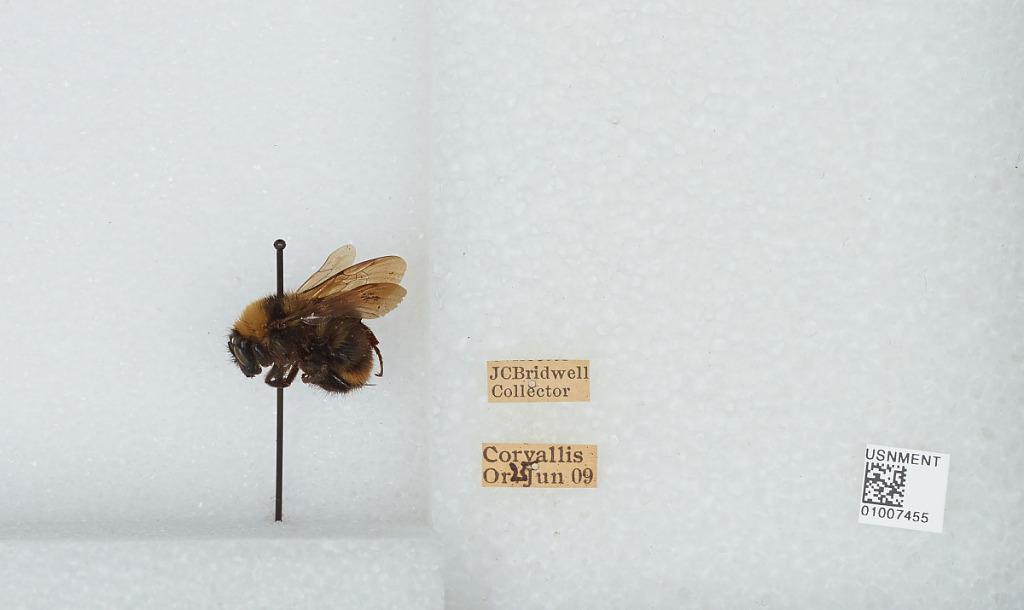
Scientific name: Bombus (Fervidobombus) californicus Smith
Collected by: J. Bridwell
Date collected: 1909-6-25
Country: United States
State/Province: Oregon
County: Benton
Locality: Corvallis
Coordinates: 44.5667, -123.283